Fauna of Great Britain

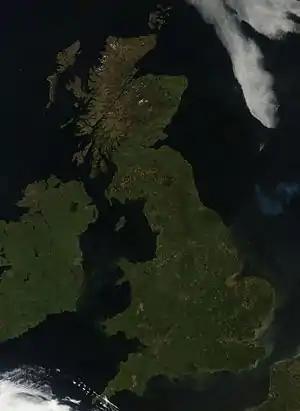
A satellite image of Great Britain

The island of Great Britain, along with the rest of the archipelago known as the British Isles, has a largely temperate climate. It contains a relatively small fraction of the world's wildlife. The biota was severely diminished in the last ice age, and shortly (in geological terms) thereafter was separated from the continent by the English Channel's formation. Since then, humans have hunted the most dangerous forms (the wolf, the brown bear and the wild boar) to extinction, though domesticated forms such as the dog and the pig remain. The wild boar has subsequently been reintroduced as a meat animal.